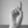
ASL letter: D